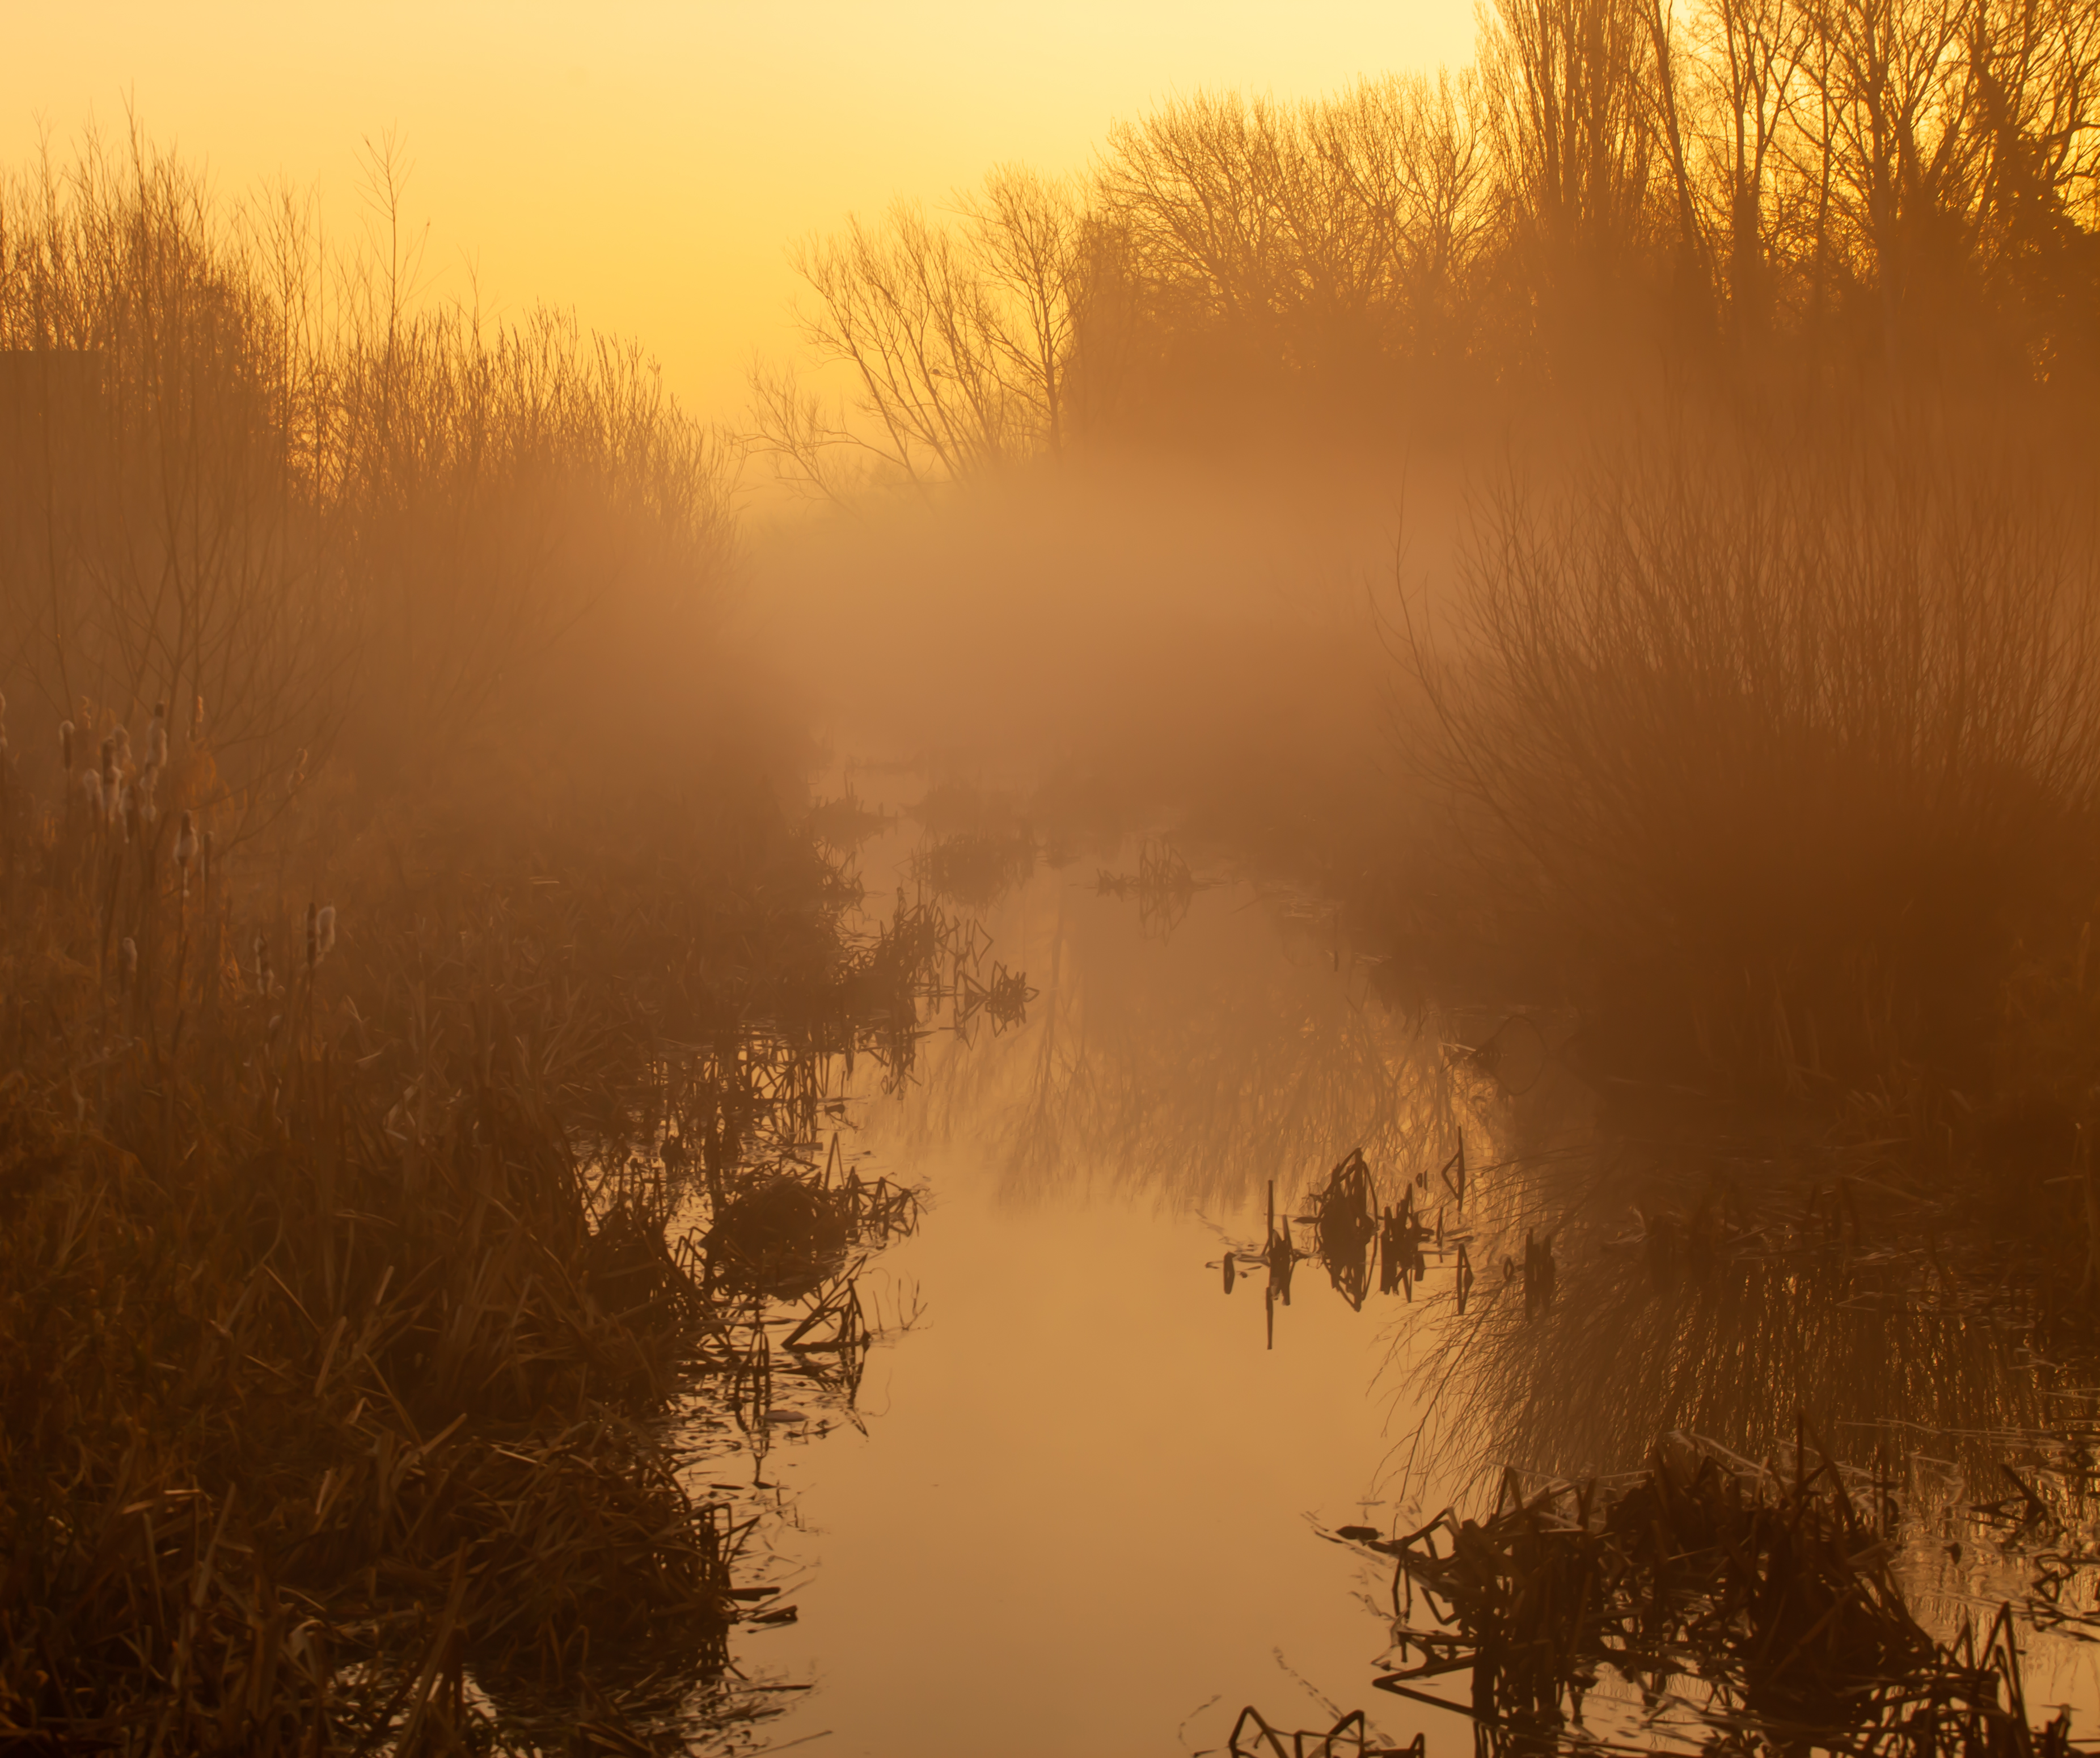
misty, riverbank, morning, outdoor, nature, water, river, calm, spring, vegetation, sunrise, plant, color, alive, landscape, floral, leaf, atmospheric phenomenon, mist, sky, natural landscape, sunlight, fog, atmosphere, reflection, tree, evening, bank, haze